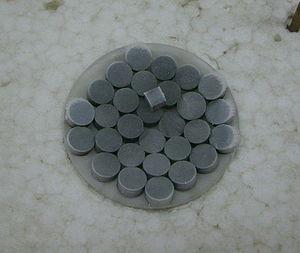
L’yttrium est l'élément chimique de numéro atomique 39, de symbole Y. L'yttrium est un élément de transition d'apparence métallique, qui possède un comportement chimique proche de celui des lanthanides, et classé historiquement parmi les terres rares, avec le scandium et les lanthanides. Dans la nature, il ne se rencontre jamais à l'état natif, mais le plus souvent combiné avec des lanthanides dans des minerais de terres-rares. Son seul isotope stable est ⁸⁹Y. C'est également le seul isotope naturel.